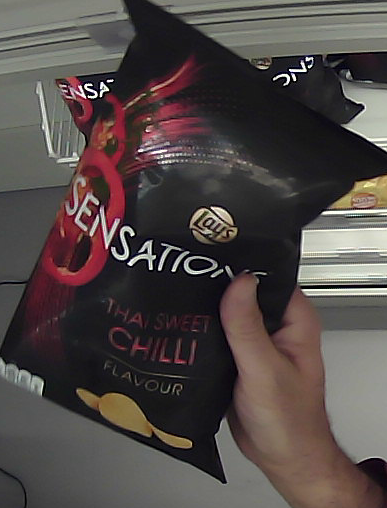
Product: lays_chill